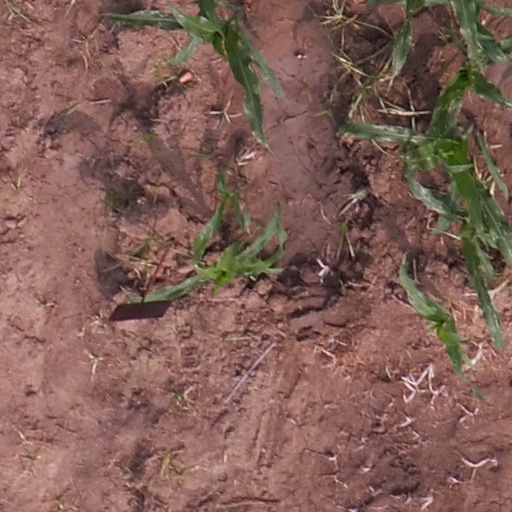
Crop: maize; corn